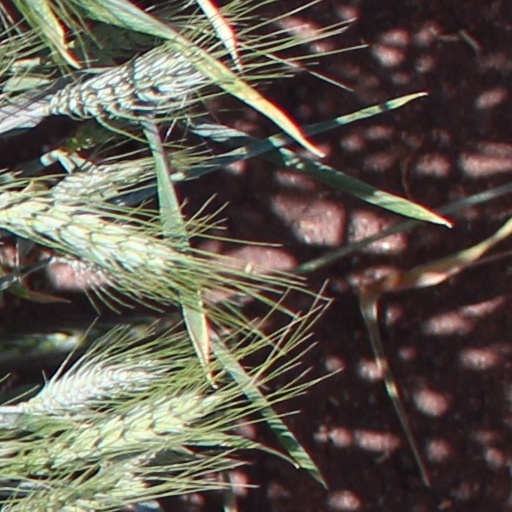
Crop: wheat